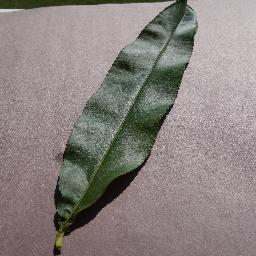
Label: Peach___healthy